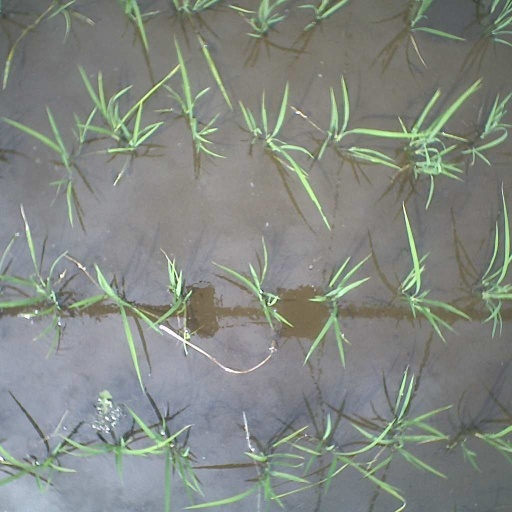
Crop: rice